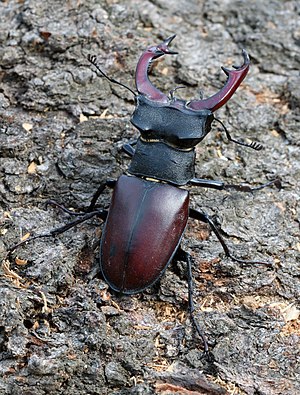
Eghjort / Billeder
Eghjorten er en bille i familien hjortebiller.